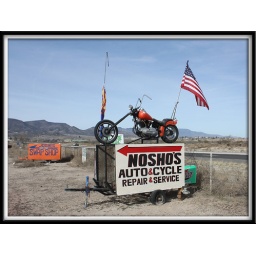
Nice sign spotted in Camp Verde, Arizona today.